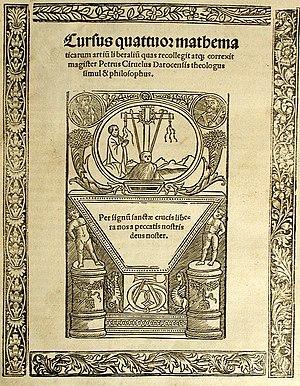
Pedro Sánchez Ciruelo, est un mathématicien et théologien espagnol.